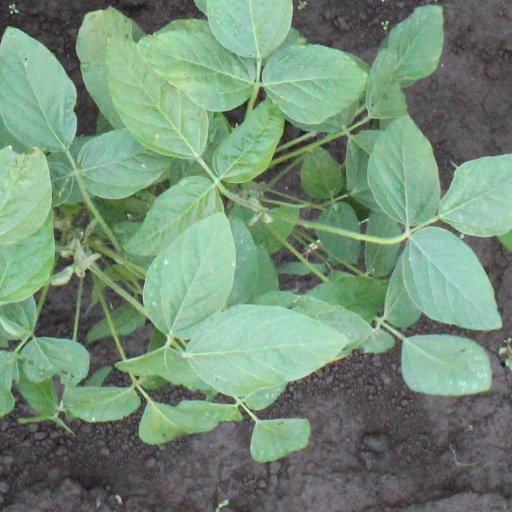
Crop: soybean